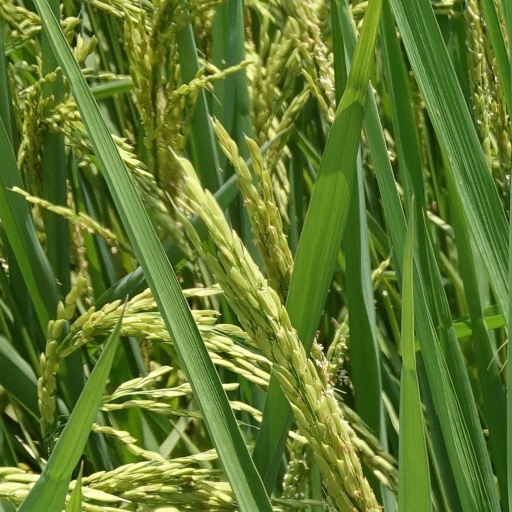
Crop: rice